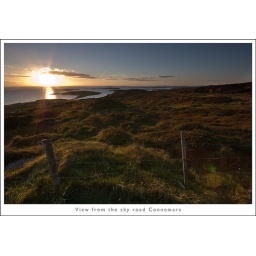
Sunset view taken from the Sky road near Clifden on the west coast of Ireland